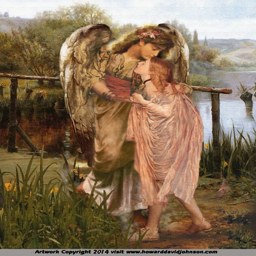
kissed by person by painting artist